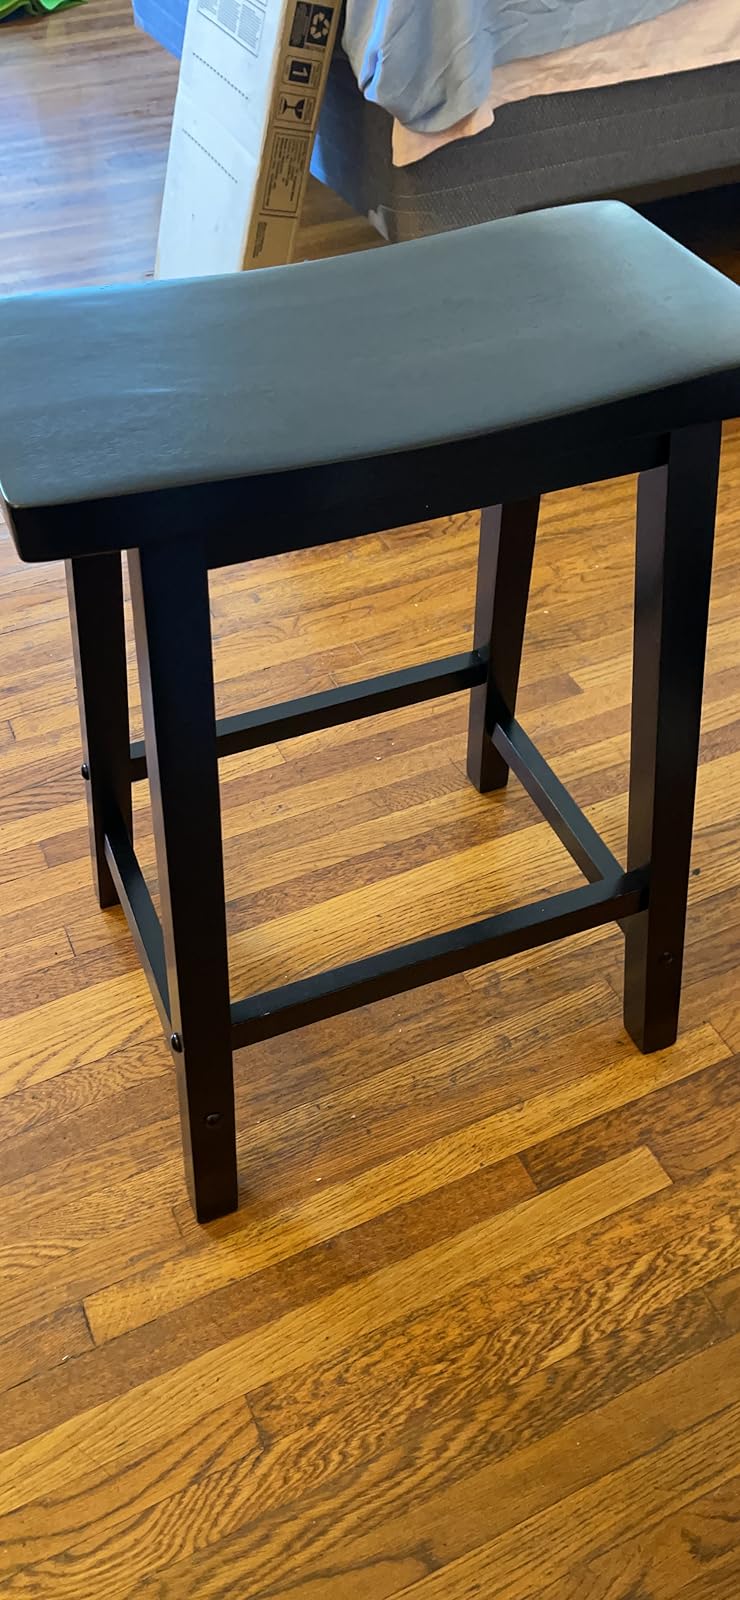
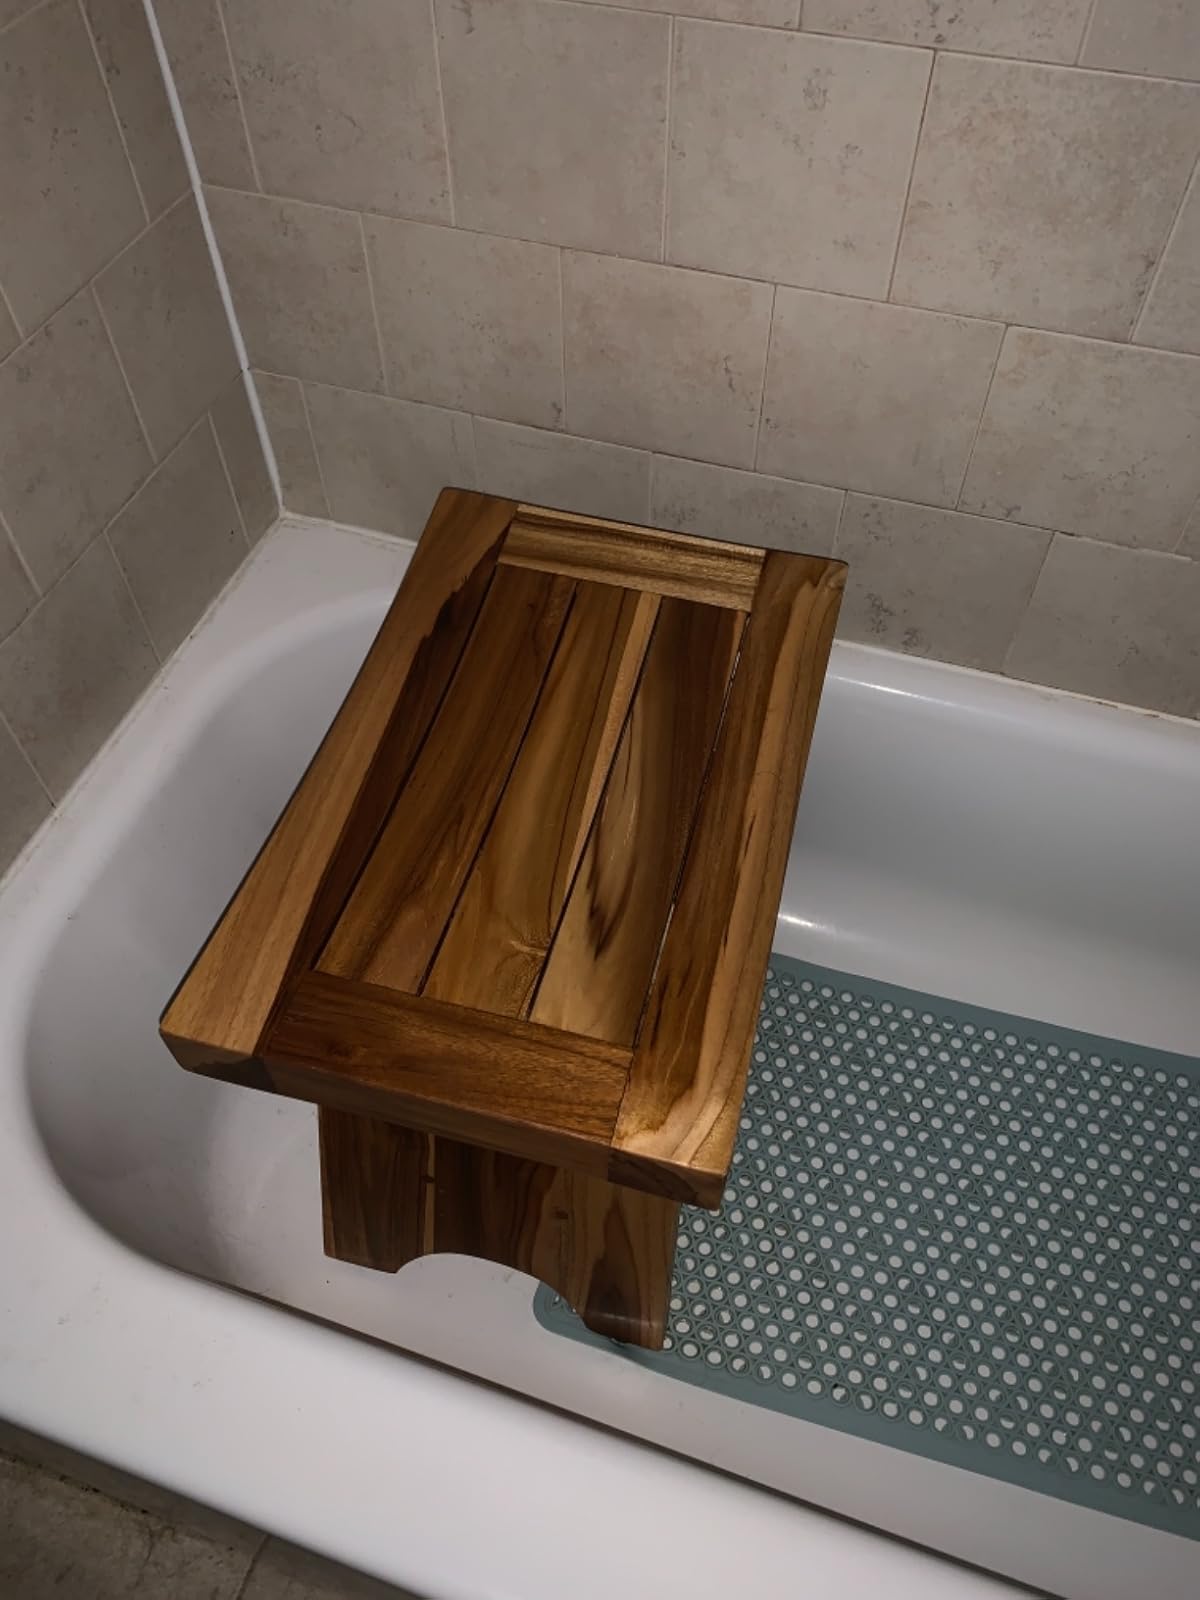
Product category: stool
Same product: no